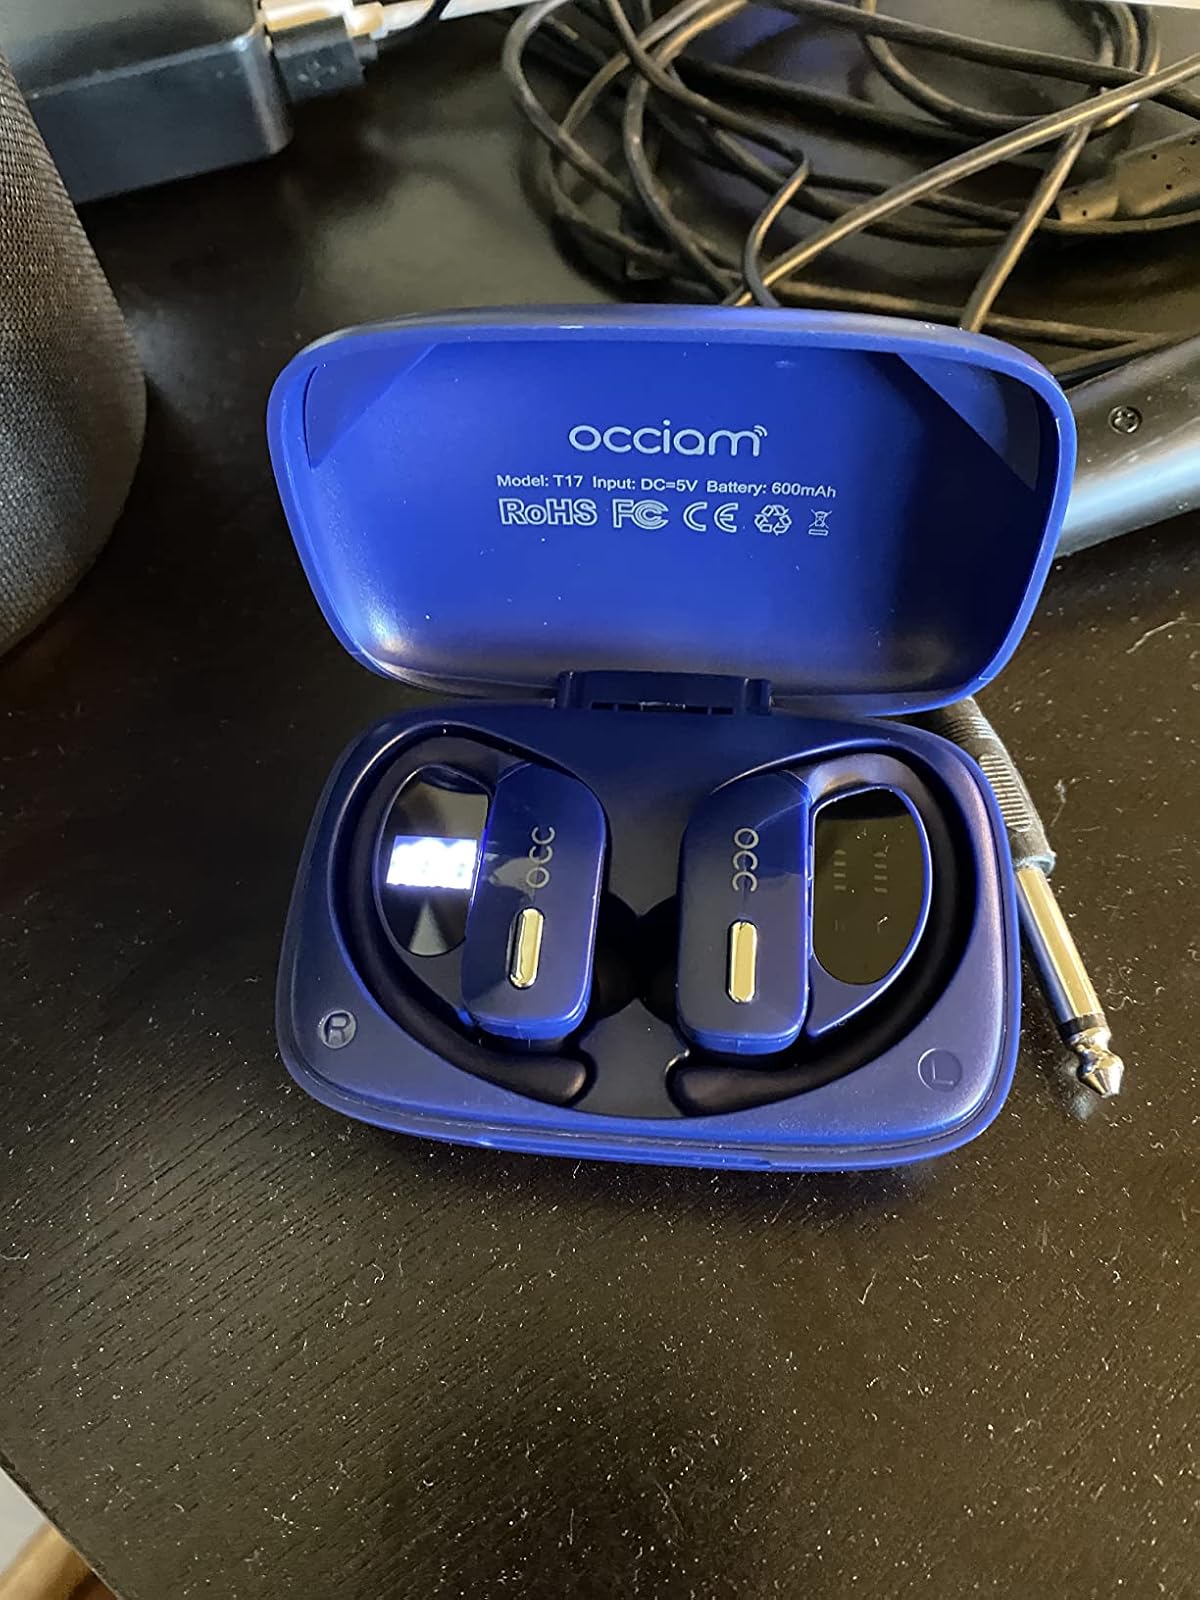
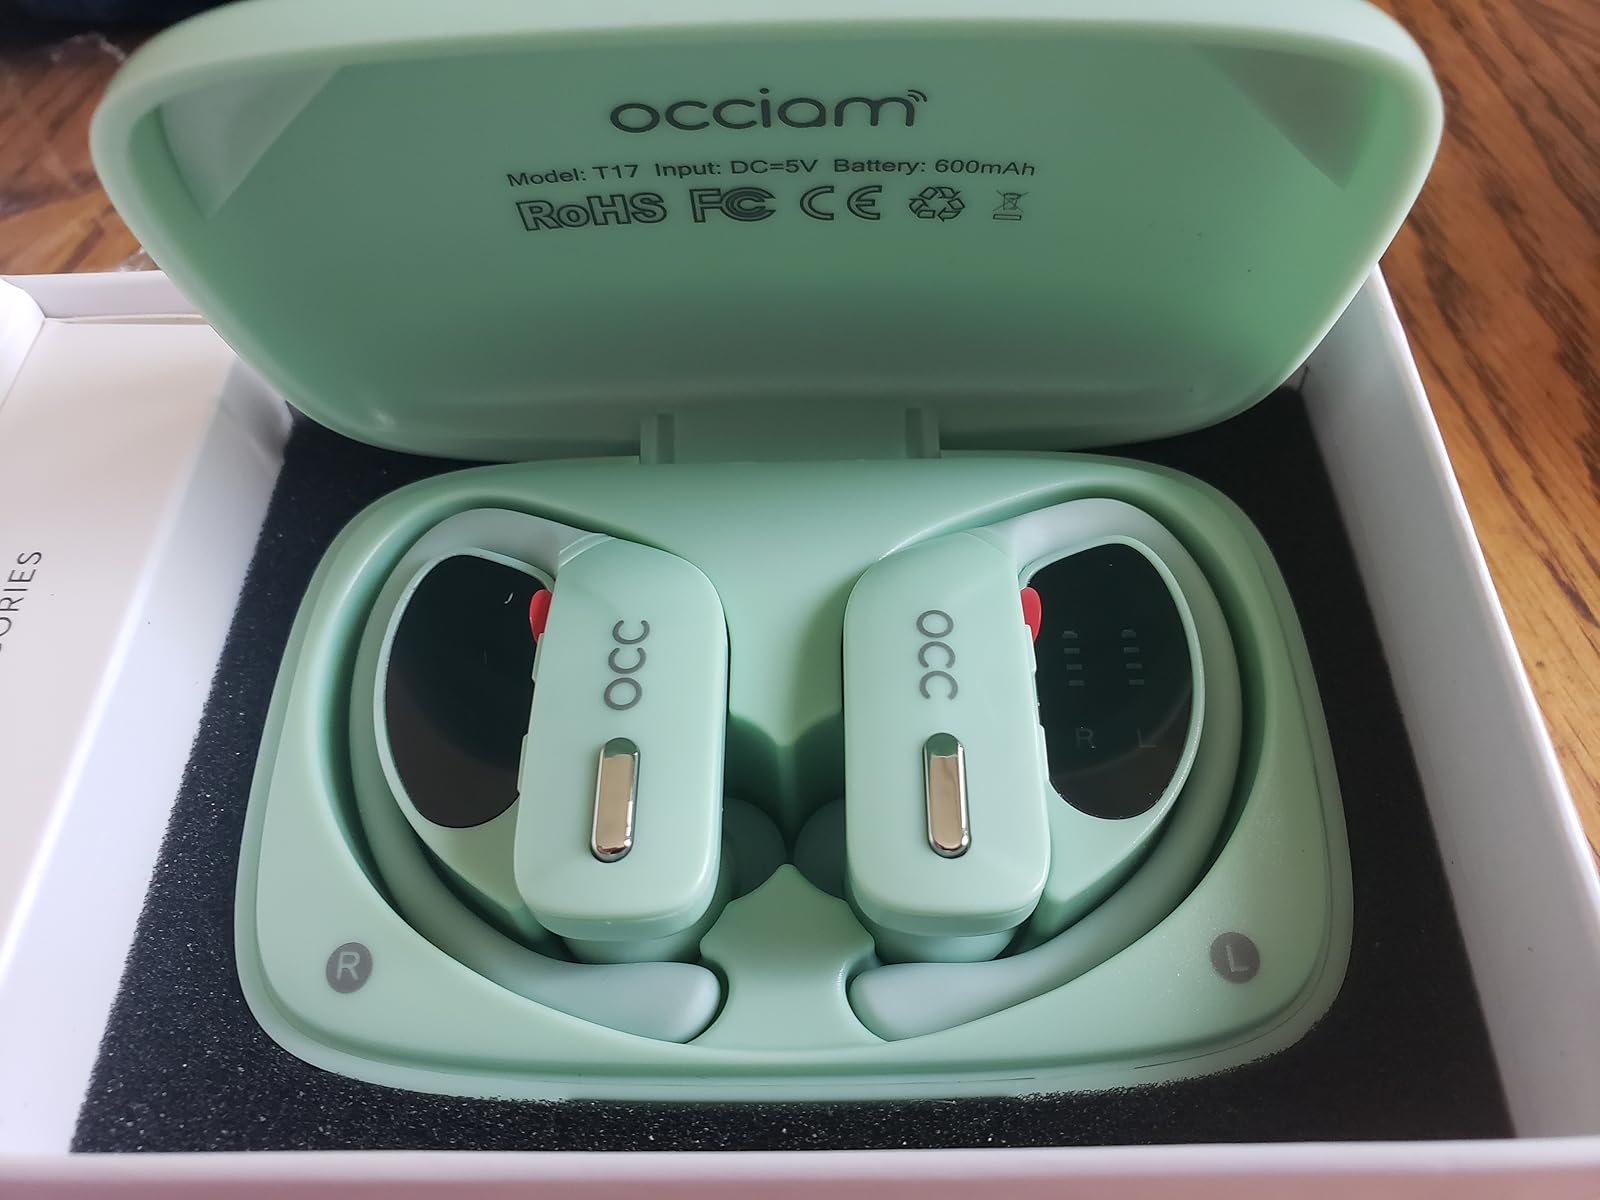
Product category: earbuds
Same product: no